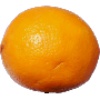
Label: Lemon Meyer 1